Answer in natural language. Which object is closer to modular shelving unit in blue, stone countertop or Doorway? Choose between the following options: Doorway or stone countertop
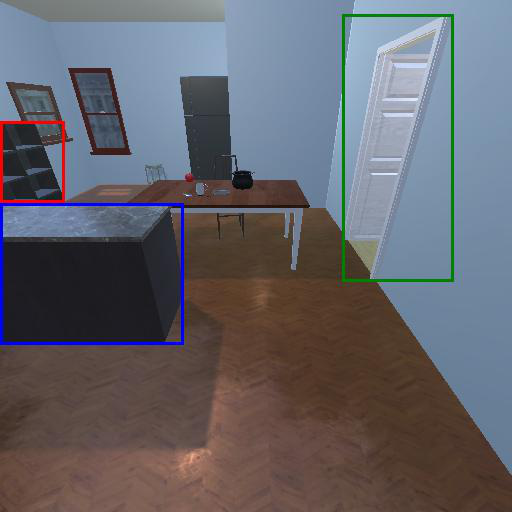
<answer>stone countertop</answer>